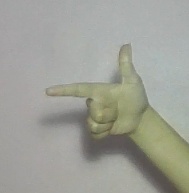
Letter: yaa